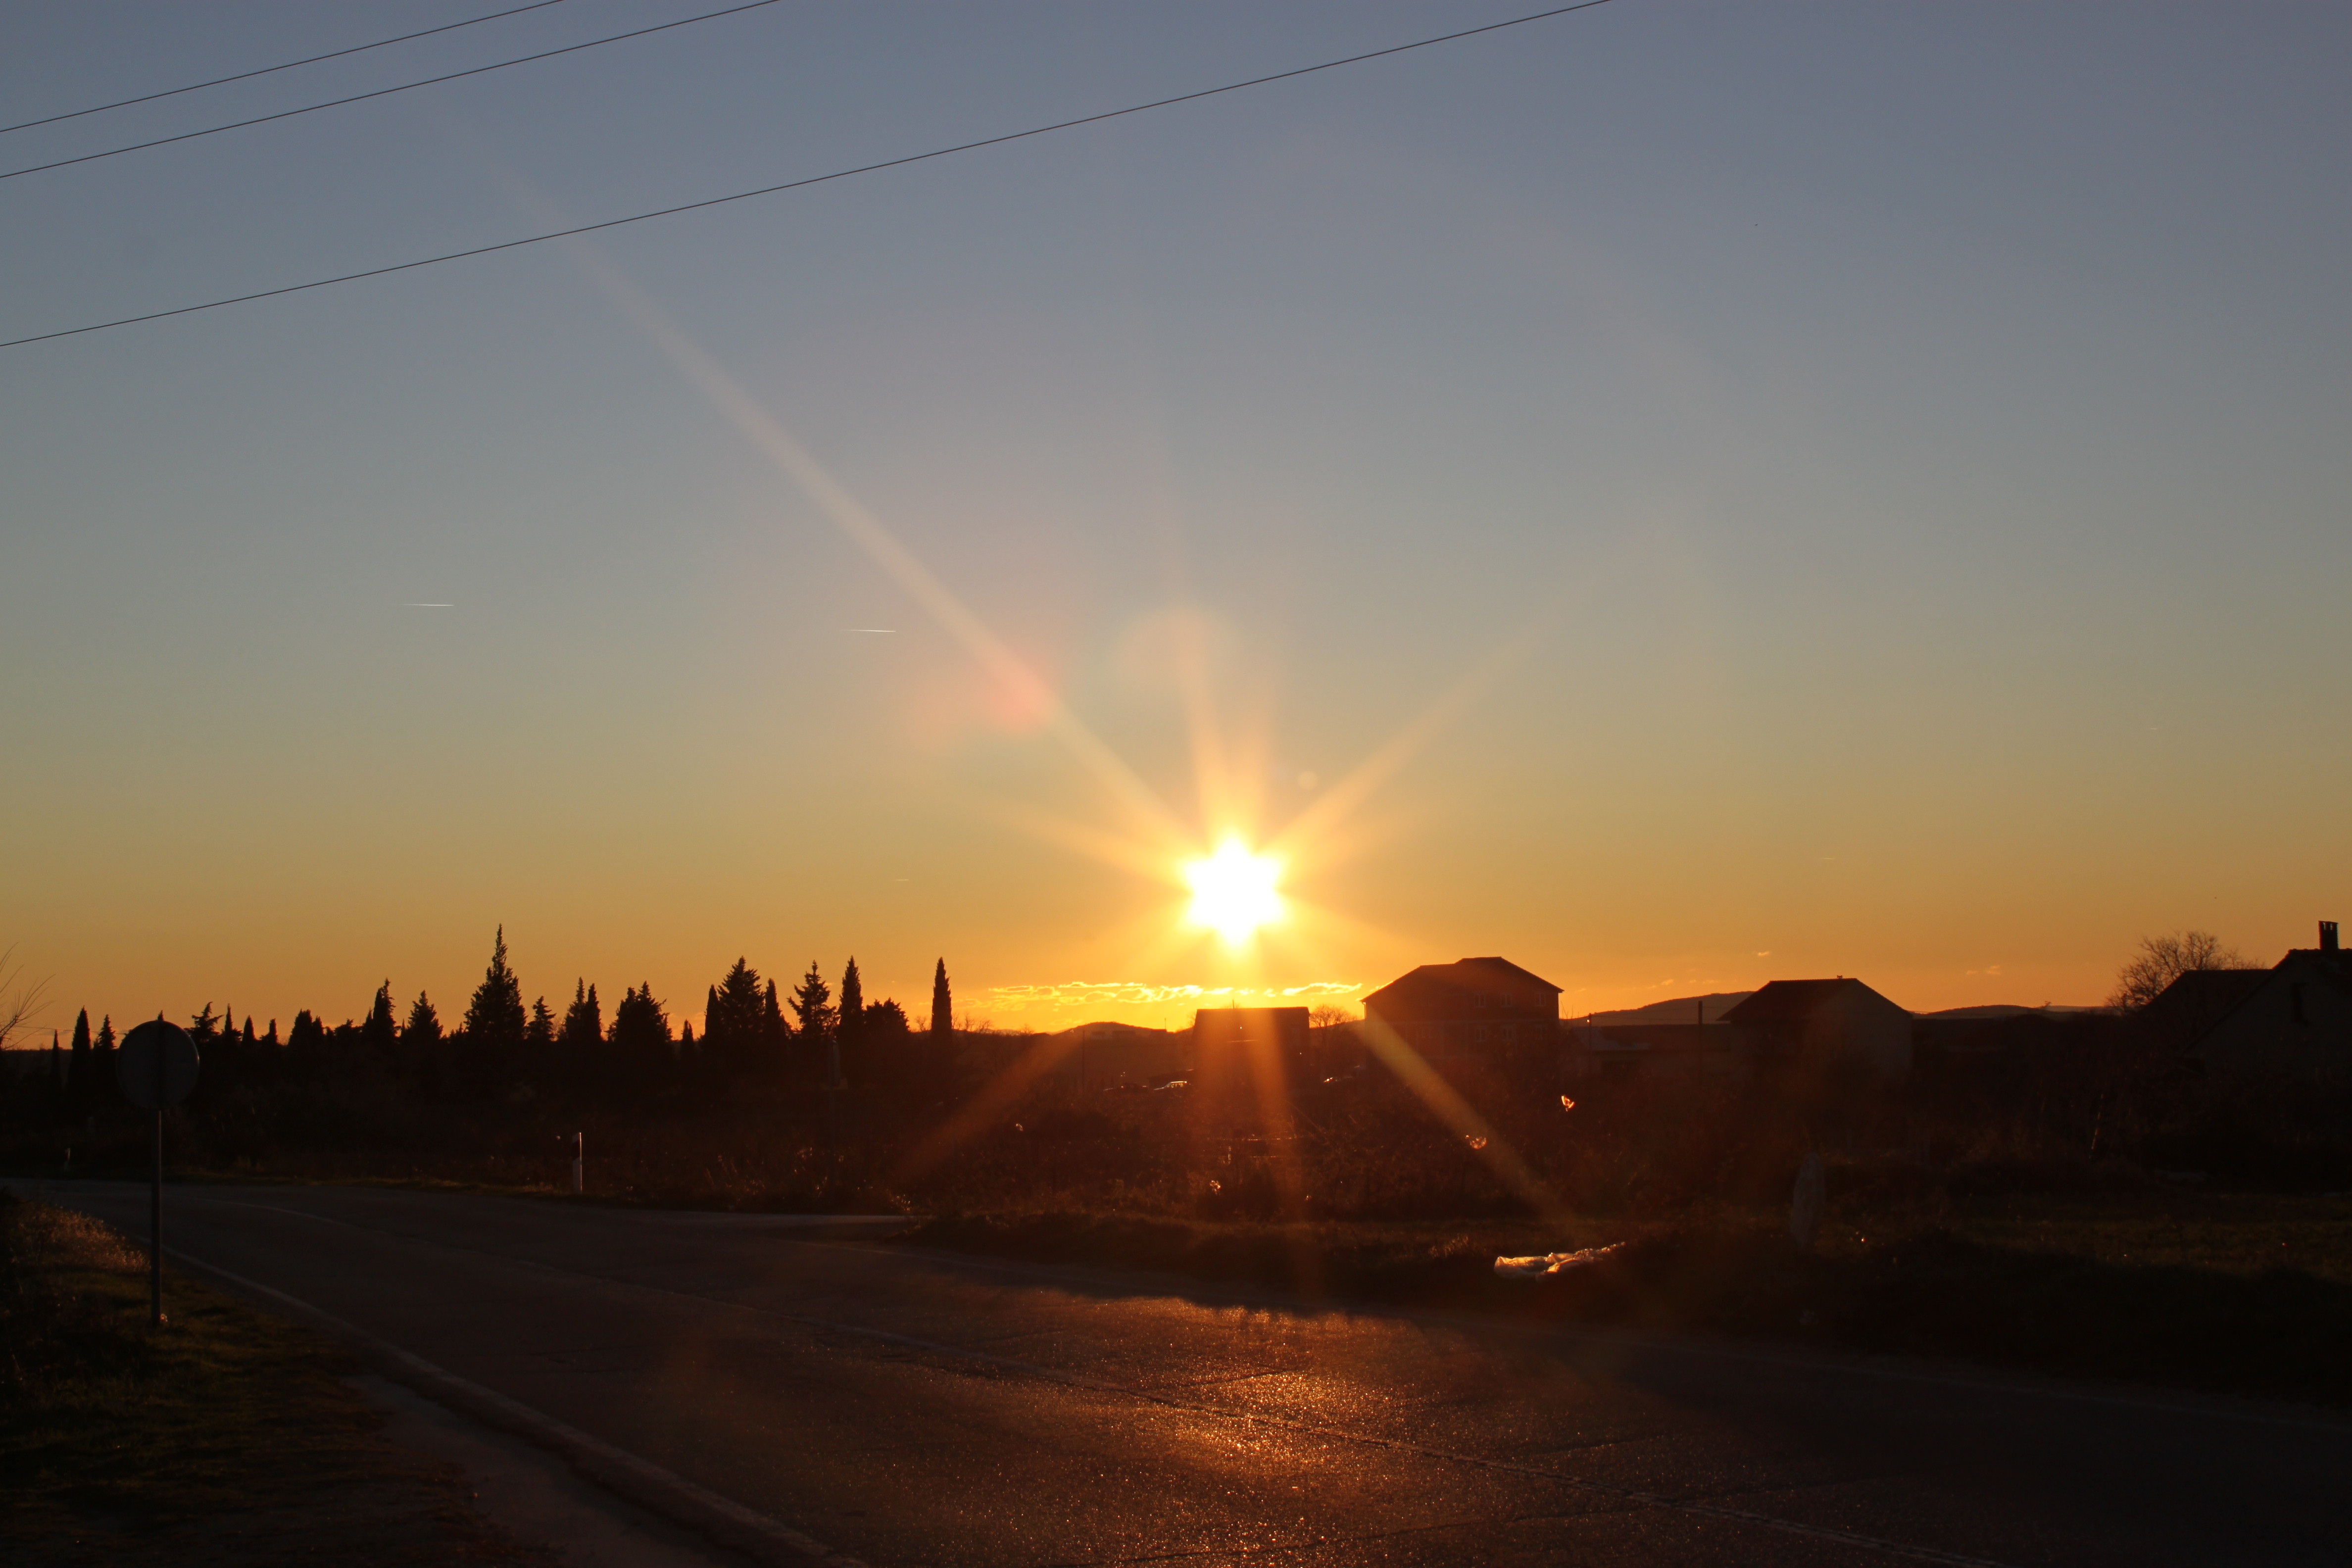
landscape, sea, horizon, sky, sun, sunrise, sunset, sunlight, morning, dawn, dusk, evening, afterglow, astronomical object, atmospheric phenomenon